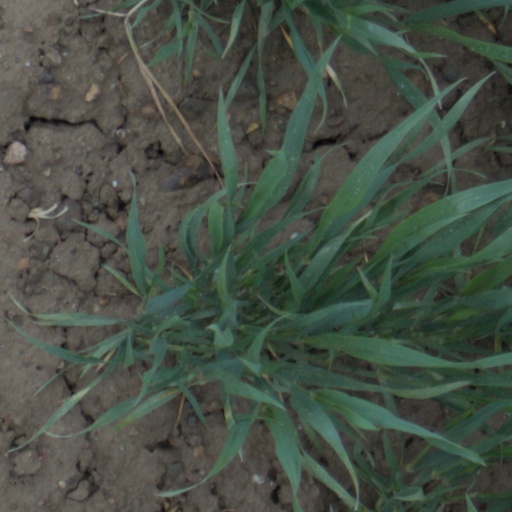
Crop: wheat